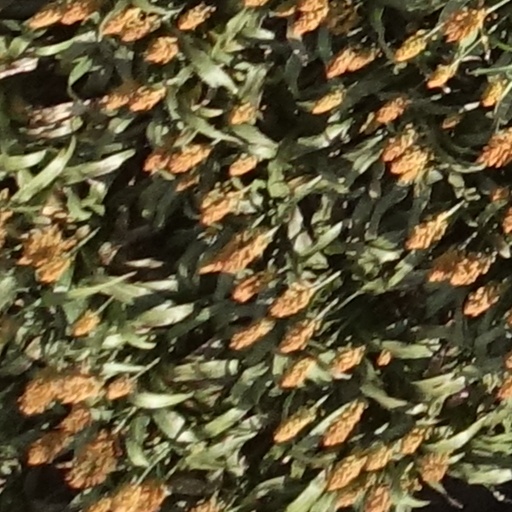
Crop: sorghum